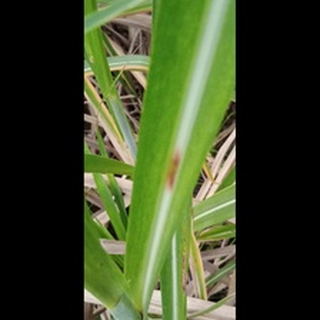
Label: sugarcane_red_rot